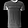
Label: T - shirt / top